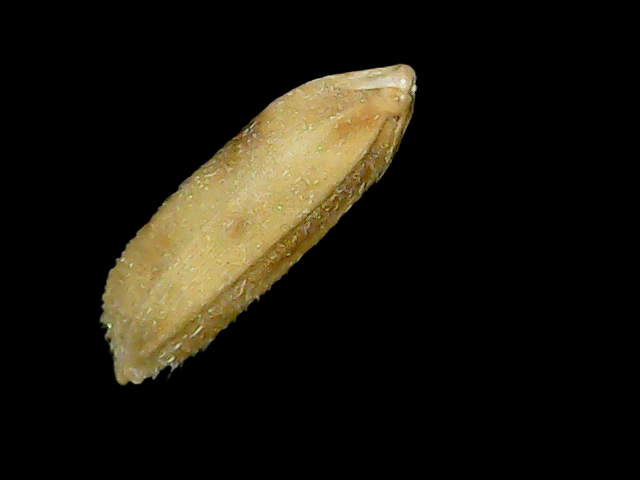
Rice variety: Binadhan16